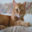
Label: cat